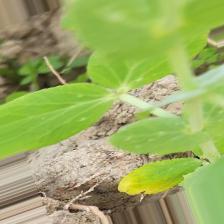
Label: Powdery Mildew